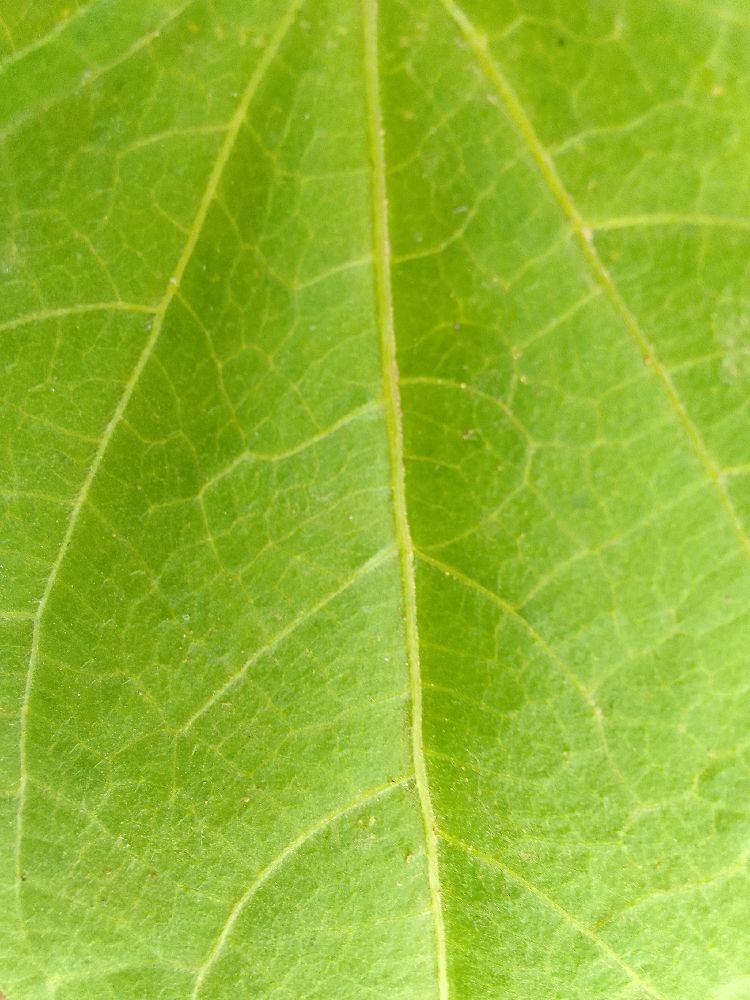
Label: healthy